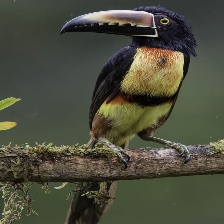
Species: COLLARED ARACARI
Scientific name: PTEROGLOSSUS TORQUATUS
ImageNet parent category: toucan